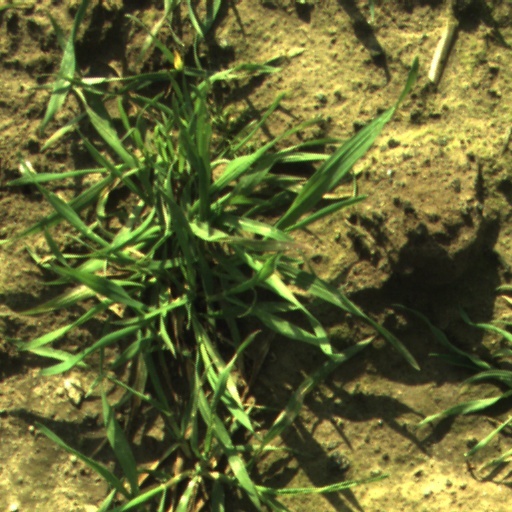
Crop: wheat